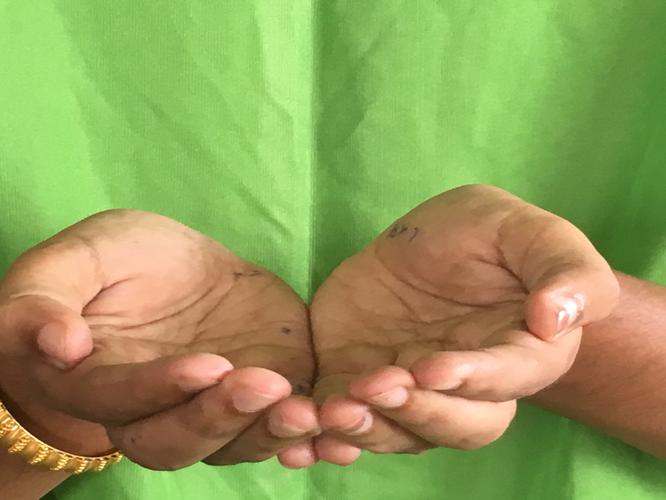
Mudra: Pushpaputa
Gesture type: double_hand